UPLB Museum of Natural History

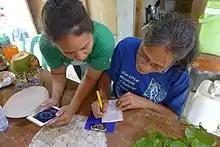
UPLB Museum of Natural History botanists conduct their preliminary descriptions of the eventual new jade vine, "Strongylodon juangonzalezii".

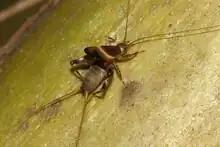
The live specimen of "Ornebius alvarezi", named after the Museum's late field biologist James DV. Alvarez

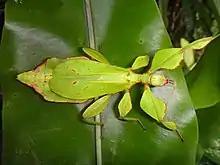
Live specimen of leaf insect "Phyllium bonifacioi" named by the museum's entomologists after Philippine revolution hero, Gat. Andres Bonifacio

As a public service institution dedicated to biodiversity conservation education, the museum regularly holds exhibits, special tours, seminars, training programs, and provide technical assistance to local government units, other organizations and communities.